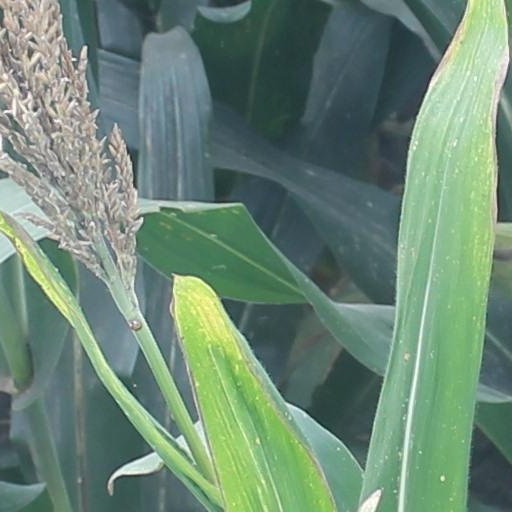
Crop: maize; corn